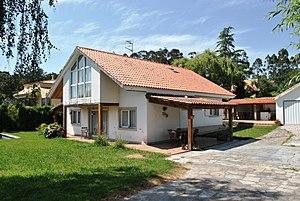
Carlos Casares Mouriño, né à Ourense le 24 août 1941 et mort à A Ramallosa le 9 mars 2002 est un écrivain en lange galicienne, critique littéraire et homme politique.